Acceptance in lieu

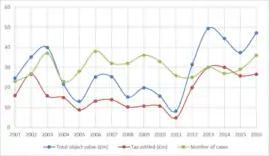
Graph of tax settlement values (red), total object values (blue) and number of cases (green), 2001–16. Includes Cultural Gifts Scheme objects since 2013

With increasing Death Duty (later known as estate duty, capital transfer tax and inheritance tax) being levied on the wealthy in the late 19th century many were forced to sell off their large country houses and estates to pay for their tax liabilities. This often resulted in unique family collections of antiques and works of art being lost and dispersed. The 1896 Finance Act sought to limit the damage by exempting nationally important works of art from taxation and was strengthened by the 1903 establishment of the National Art Collections Fund which sought to acquire important paintings for the nation. Houses and collections continued to be sold however and David Lloyd George's People's Budget of 1909, with its increased land and estate taxes, would have worsened matters. However Lloyd George made a provision in the Finance Act 1910 for the creation of the Acceptance in Lieu scheme to allow land to be given to the nation in lieu of Estate Duty.